Be Your Own Pet

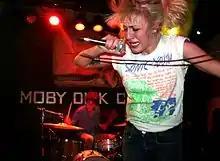
Be Your Own Pet in 2008

Be Your Own Pet (also known as BYOP or stylised as be your own PET) is a punk/garage rock band from Nashville, Tennessee, formed in 2003. For a majority of their career, the band's line-up has consisted of lead vocalist Jemina Pearl, guitarist Jonas Stein, bassist Nathan Vasquez and drummer John Eatherly. After originally releasing early singles and EPs with Nashville-based Infinity Cat Records, the band signed to XL Recordings and Thurston Moore's label, Ecstatic Peace/Universal Records in the UK & North America respectively.